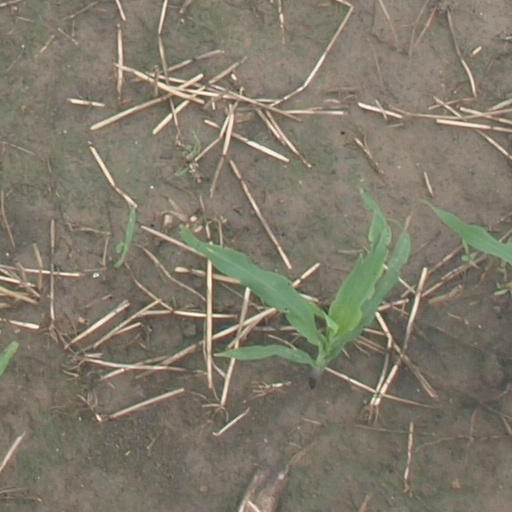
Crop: maize; corn